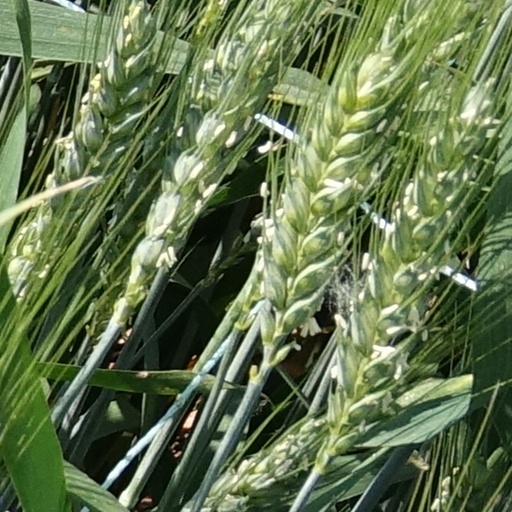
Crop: wheat